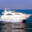
Label: ship